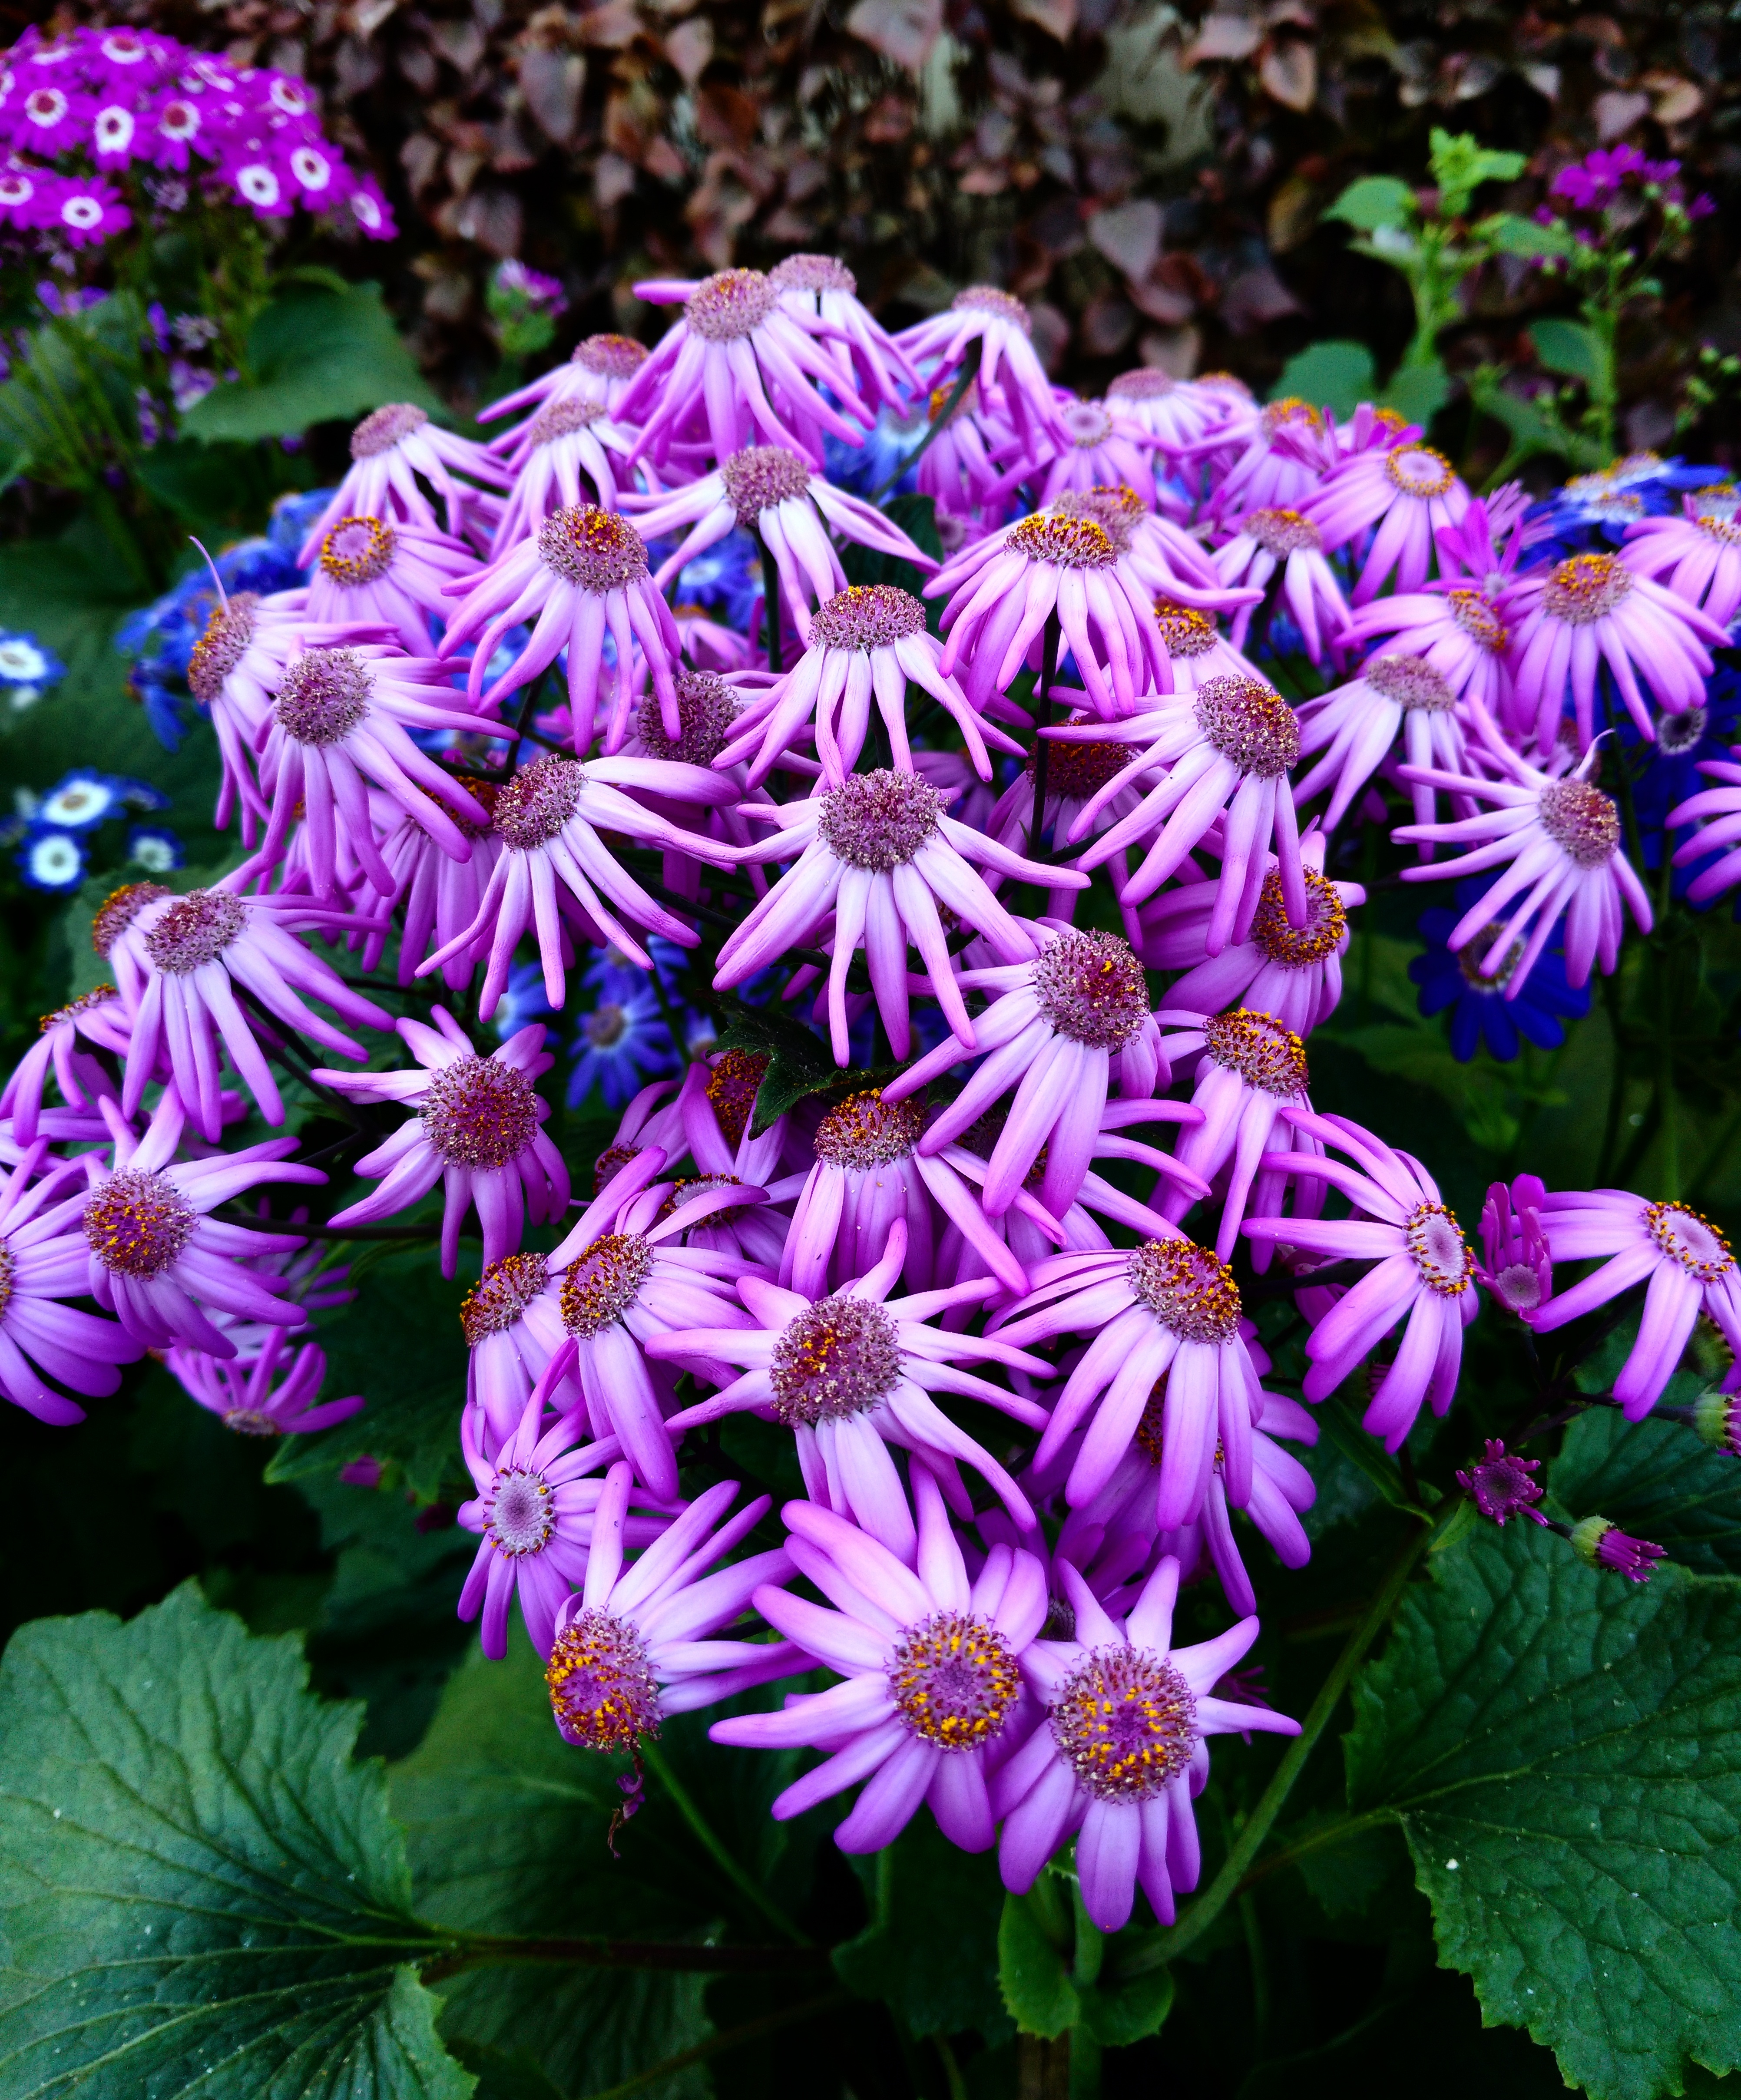
plant, flower, petal, botany, flora, wildflower, aster, macro photography, flowering plant, daisy family, land plant, chrysanths